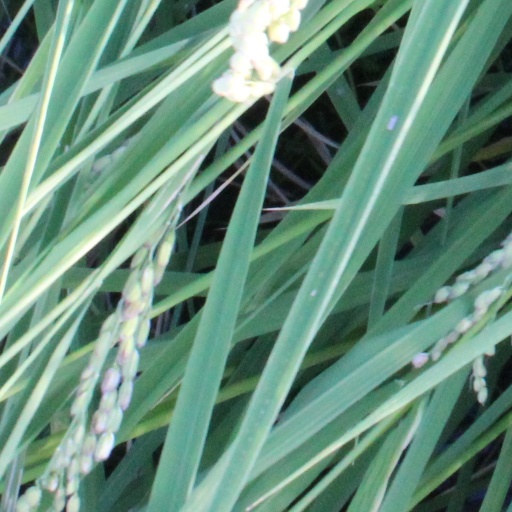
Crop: rice